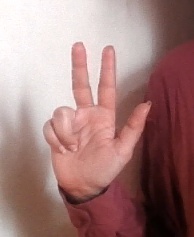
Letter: al